Postage stamps and postal history of Pakistan

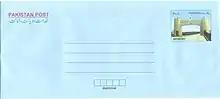
Prestamped envelope depicts Bab-e-Khyber (2010)

These types of envelopes are mostly used for domestic postage. Until 1978, a simple design and size introduced by the British in the 1890s, was used. In 2001, new larger, 4-colour litho offset envelopes were issued. These provided both, the Post Office and commercial companies, an avenue for advertising. The first envelope was issued on 1 August 2001 and featured the Quaid's Ziarat Residency as the stamp impression. The reverse showed the Mazar-e-Quaid, Badshahi Mosque, Shah Faisal Mosque and the Northern Areas. It also gave the tourism department's website and the slogan "Visit Pakistan."